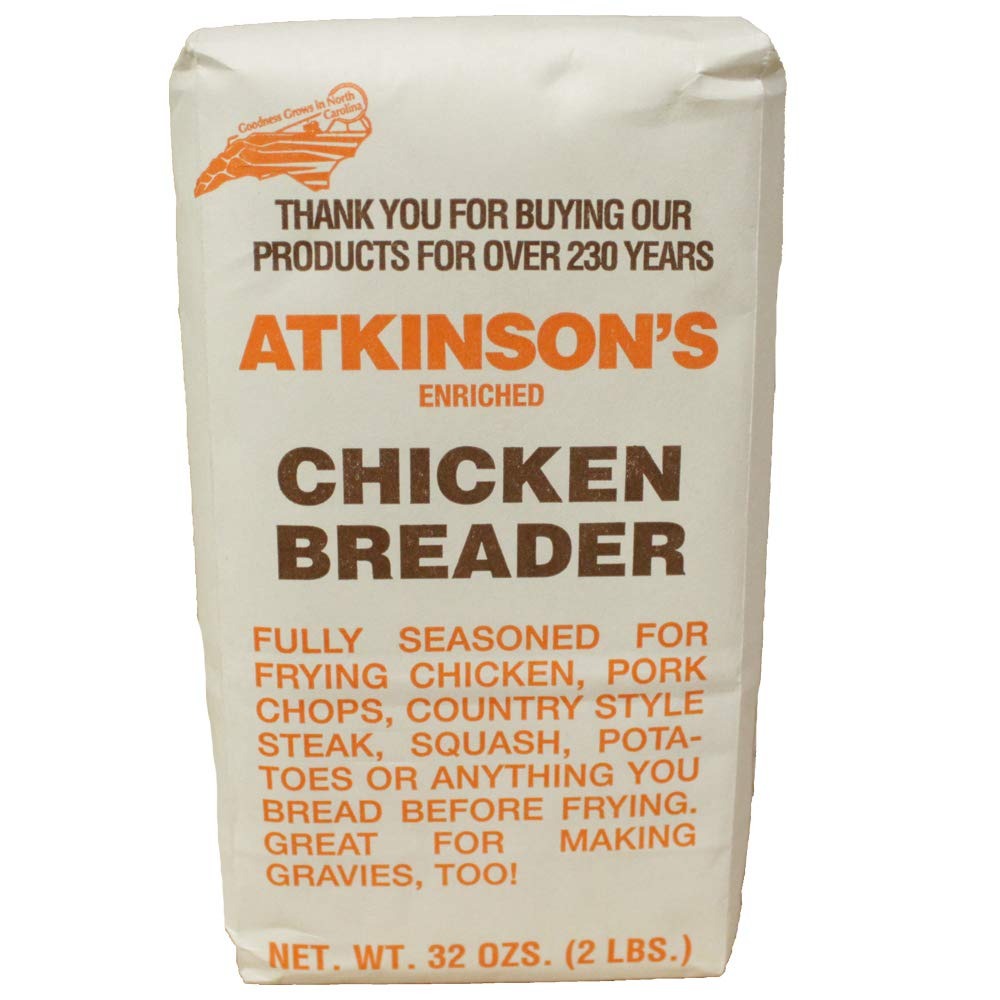
Item Name: Atkinson's Enriched Chicken Breader (2) 2lb Bags
Product Description: Thank you for buying our products for over 250 years. Fully seasoned for frying chicken, pork chops, country style steak, squash, potatoes or anything you bread before frying. Great for making gravies, too. www.atkinsonmilling.com.
Value: 32.0
Unit: Fl Oz

Price: 7.27